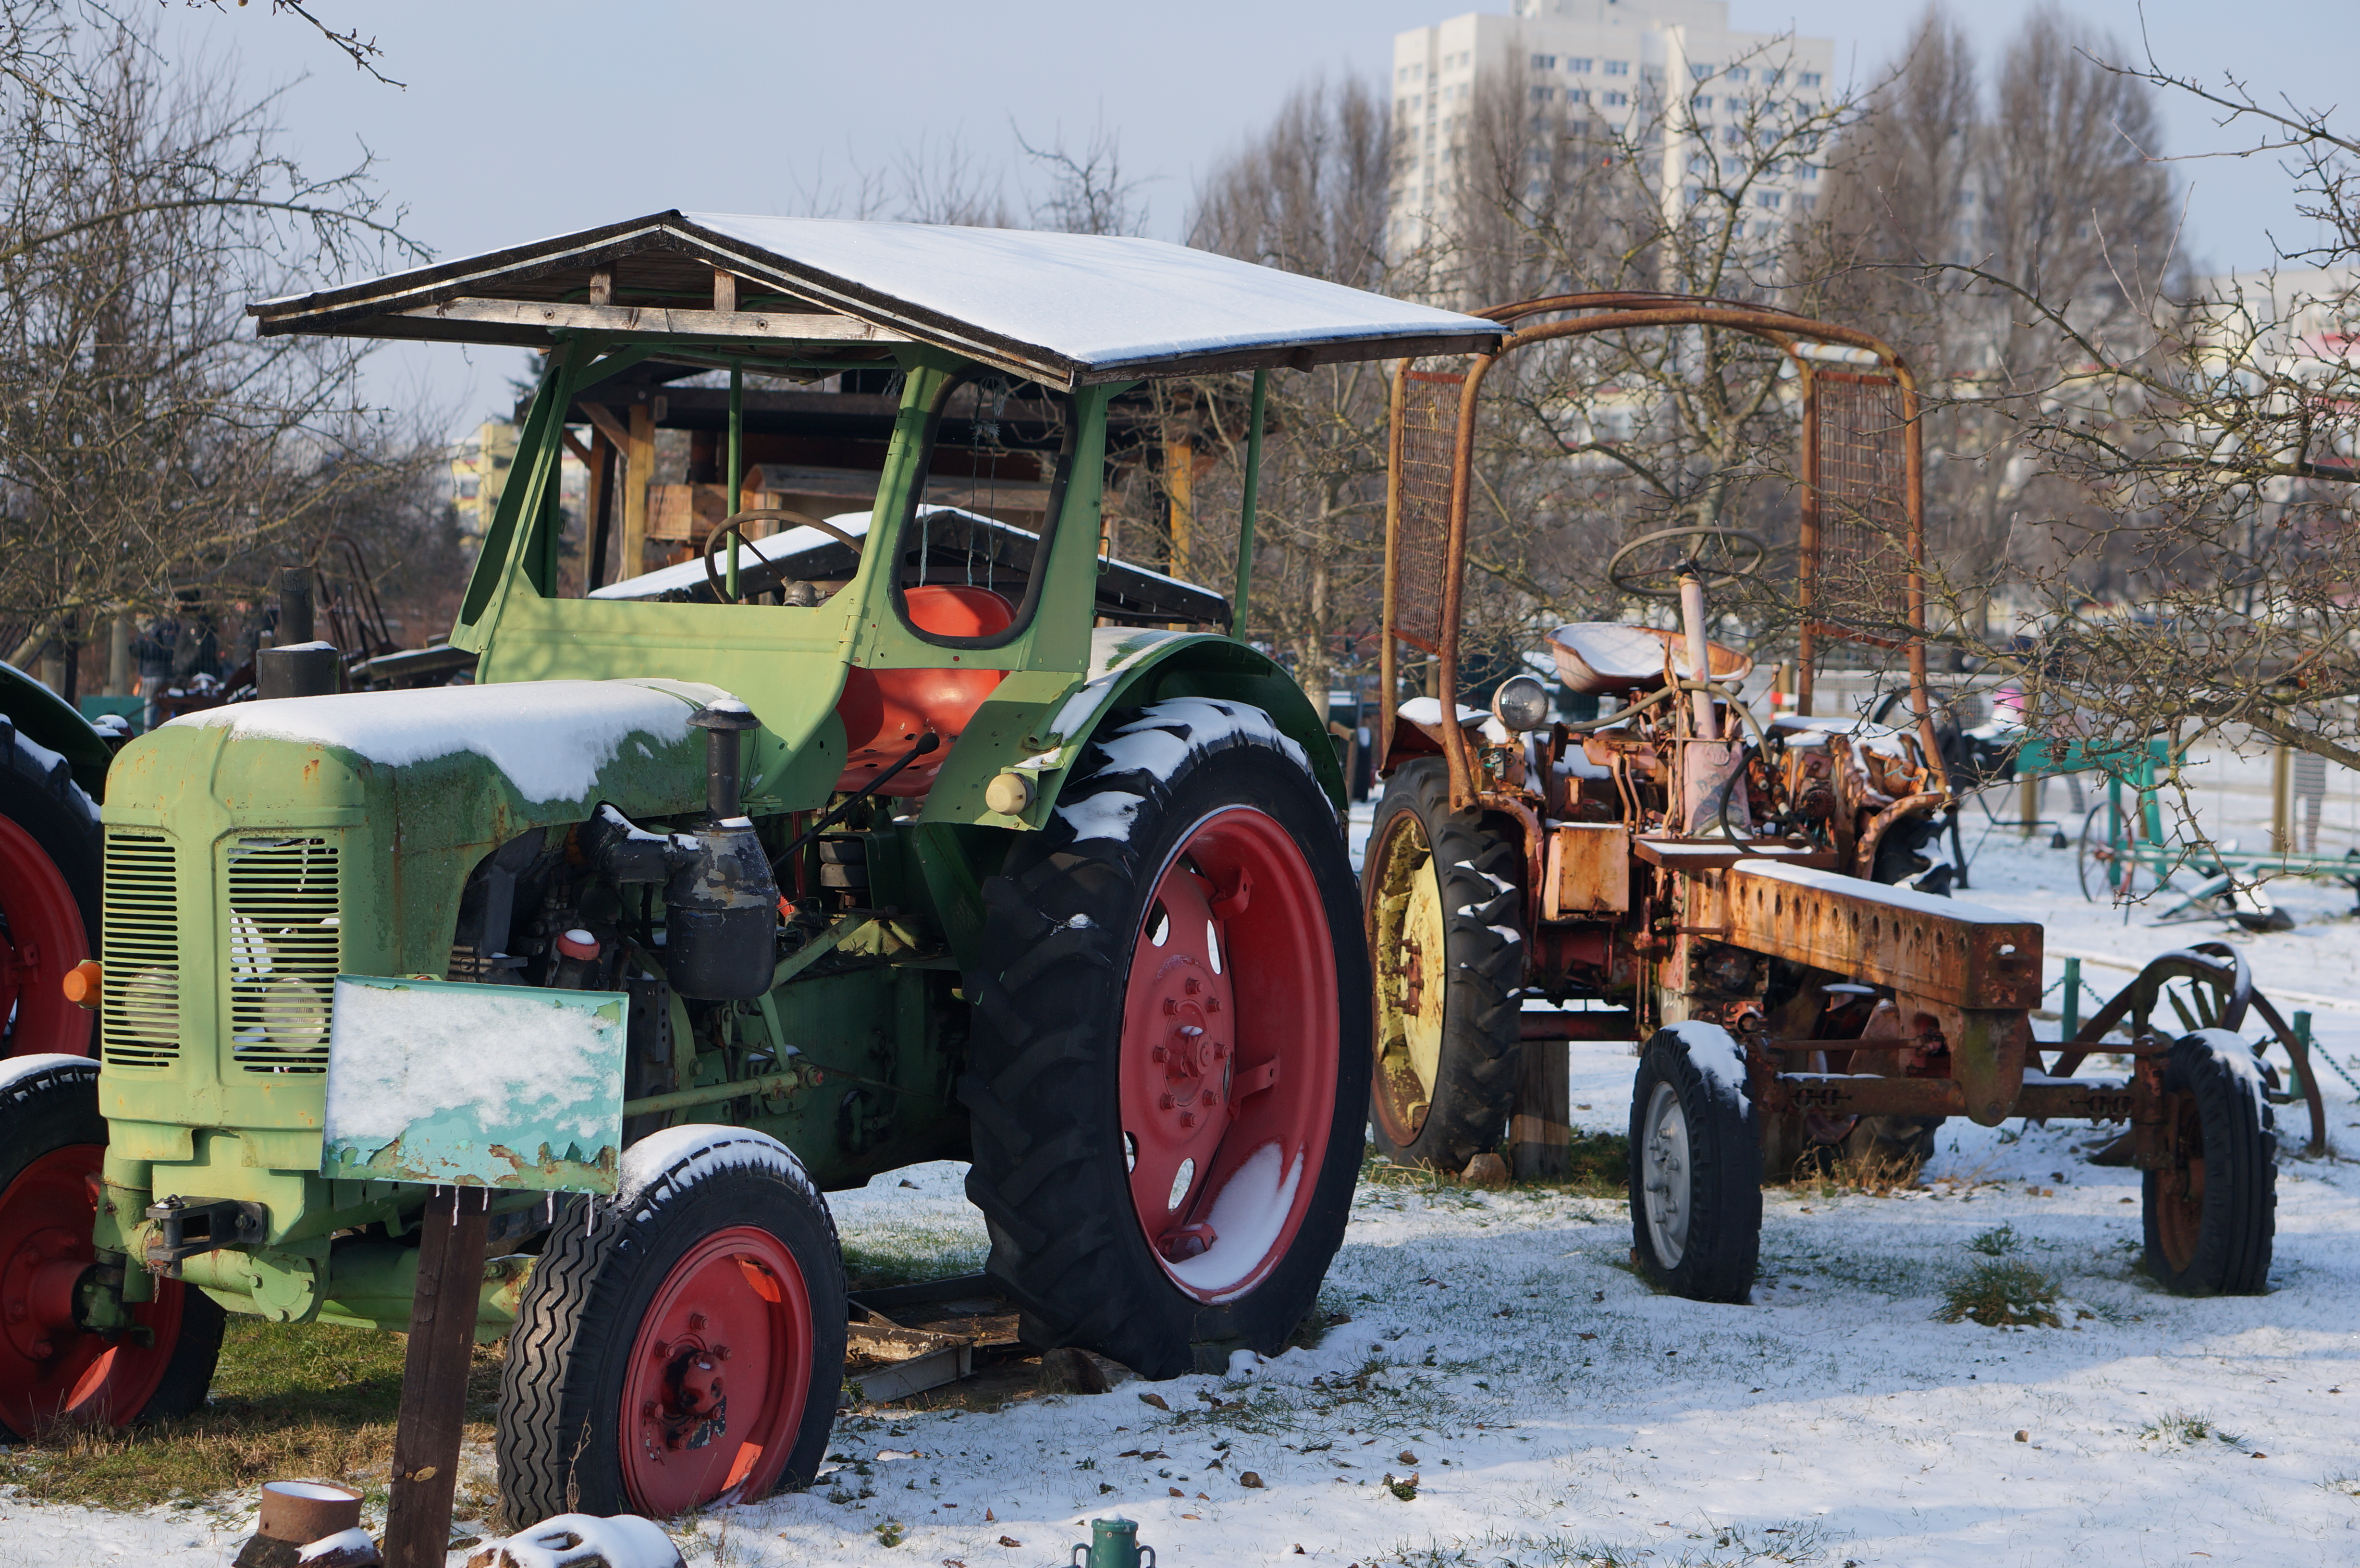
tractor, farm, transport, vehicle, agriculture, 2014, 50mm, germany, deutschland, berlin, sony, nex, nex6, lenstagged, steffenzahn, sonye1850mmoss, agricultural machinery